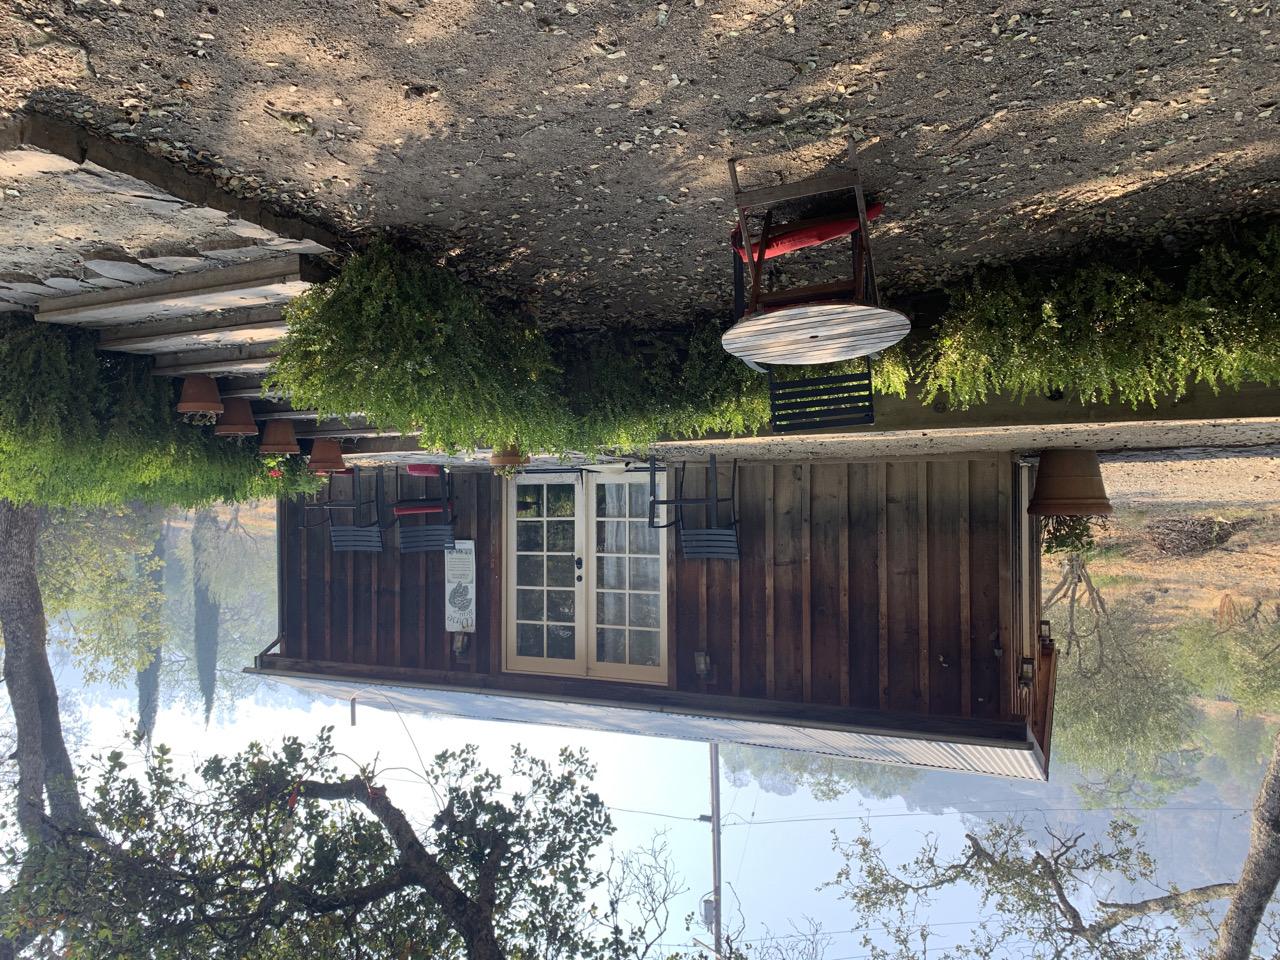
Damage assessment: no_damage